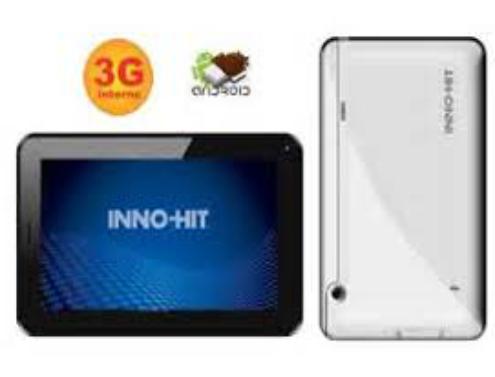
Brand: Inno Hit
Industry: Electronic